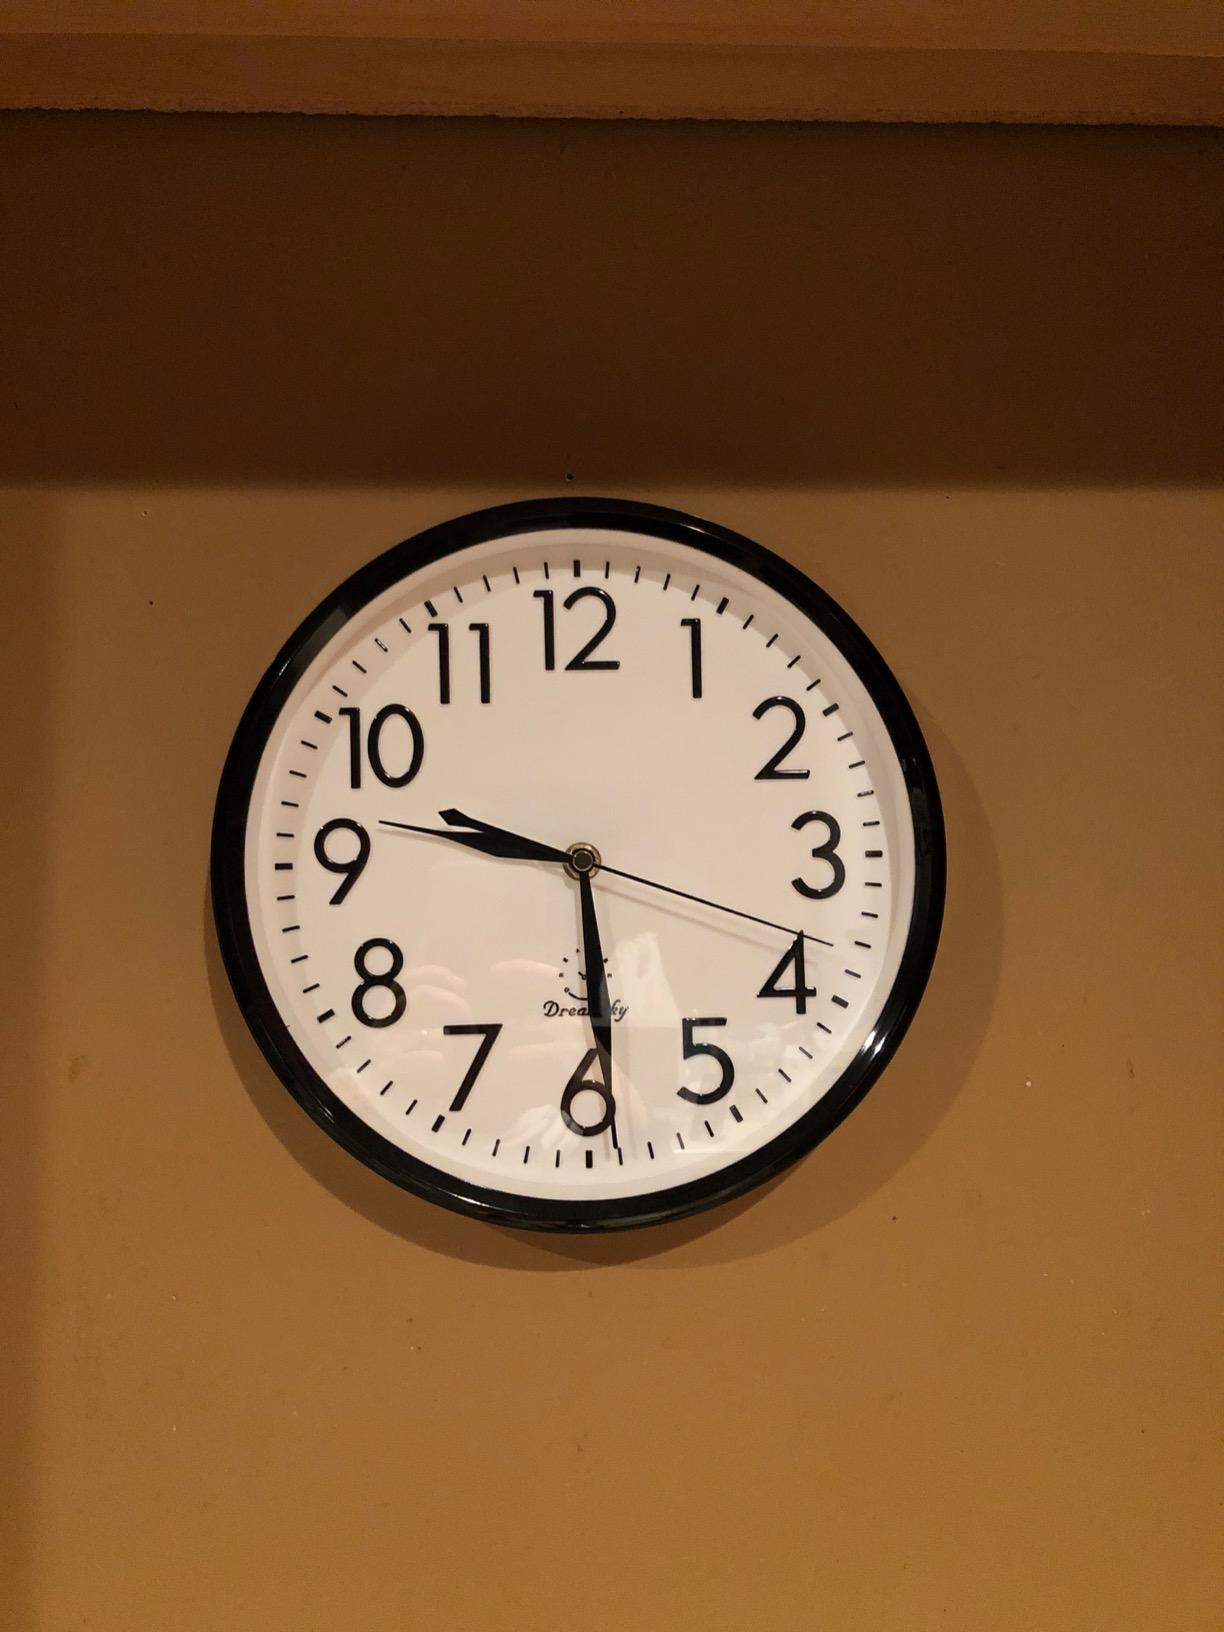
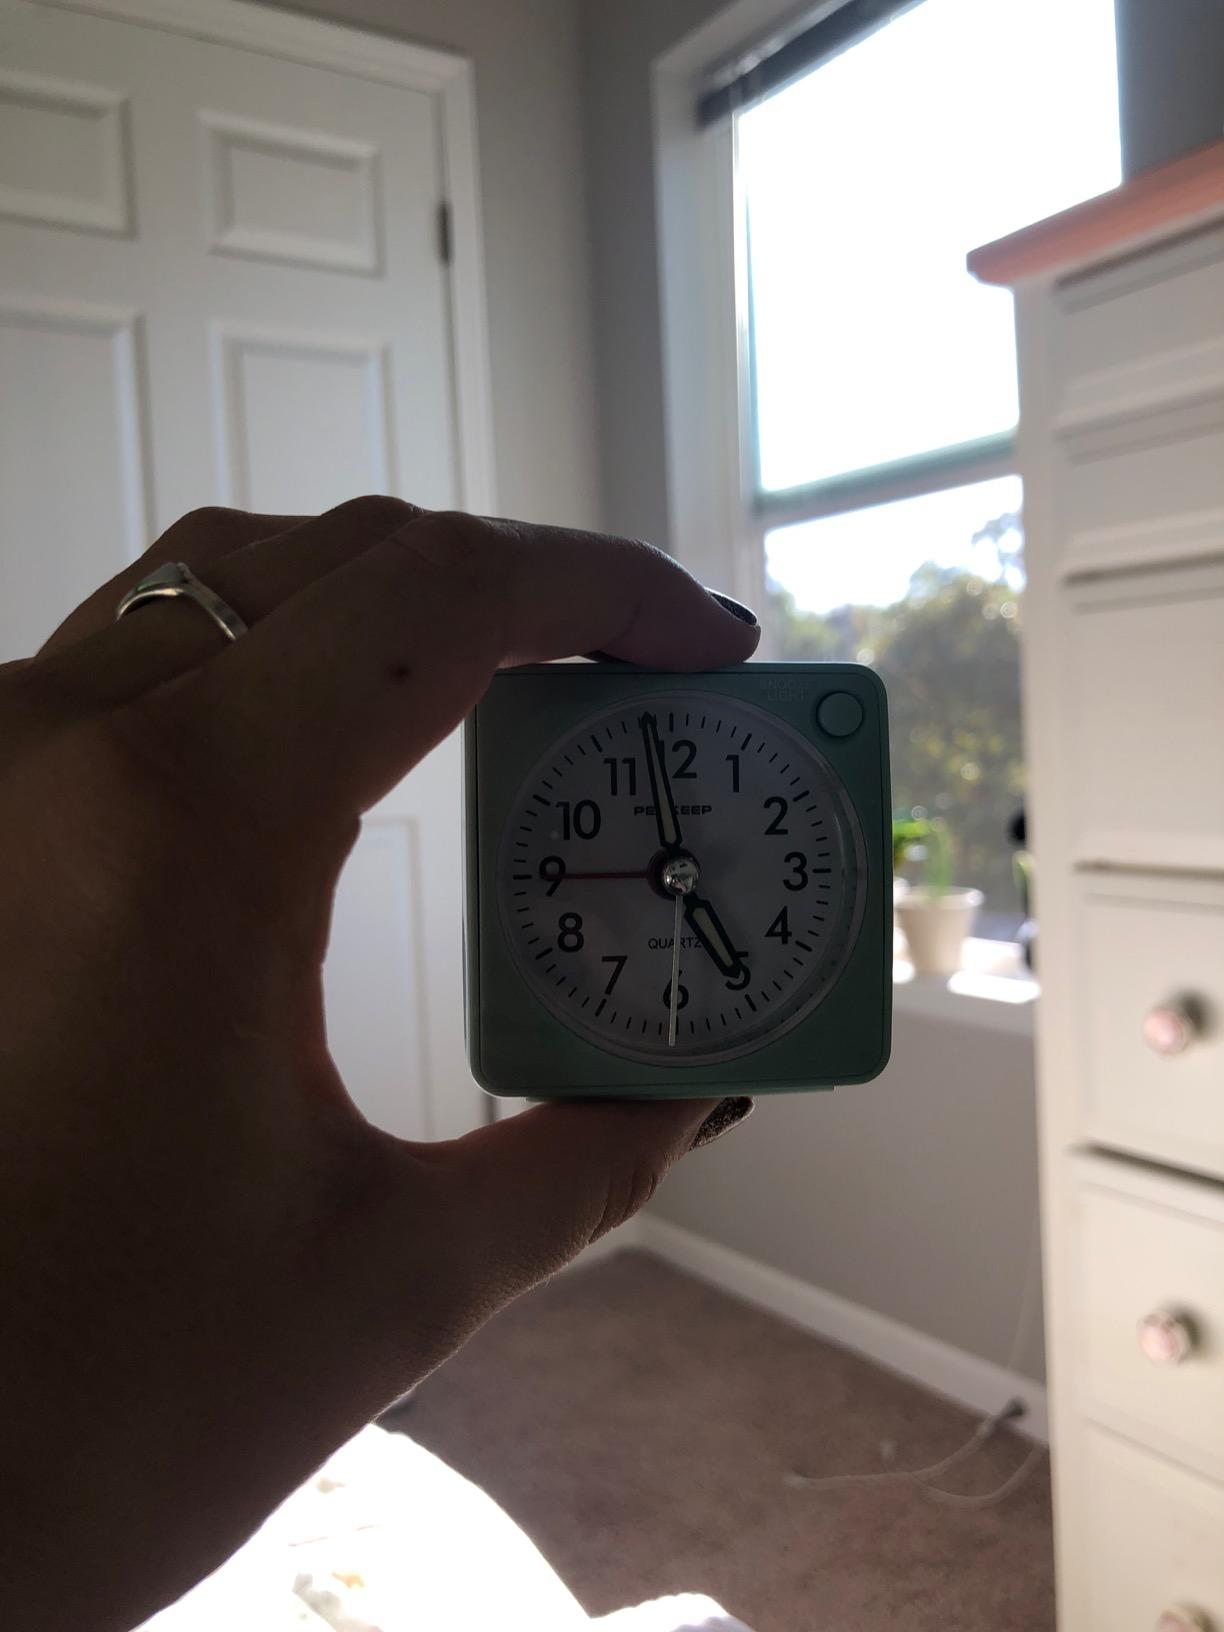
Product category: clock
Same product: no